Christen Jensen

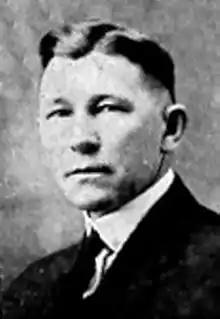
Christen Jensen 1922

Christen Jensen (1881–1961) was an American educator who twice served as interim president of Brigham Young University (BYU). The two terms were 1939-1940 while Franklin S. Harris was doing work in Iran and then in Nov. 1949-Feb. 1951 between the presidencies of Howard S. McDonald and Ernest L. Wilkinson.